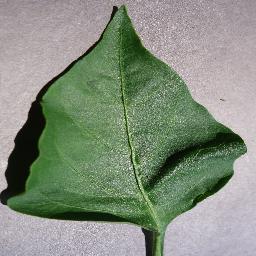
Label: Pepper,_bell___healthy